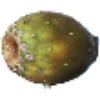
Label: cactus_fruit